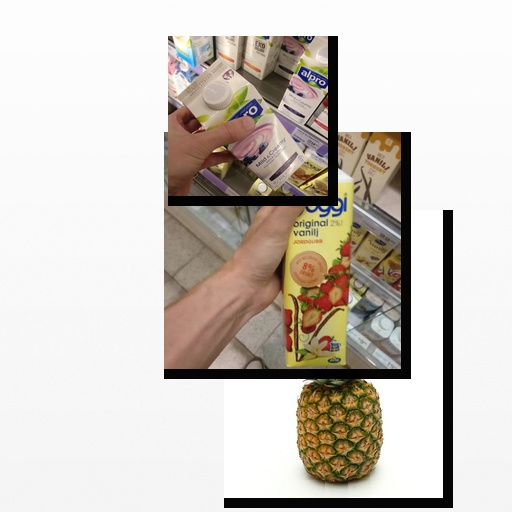
Food items: soyghurt, pineapple, strawberry_yoghurt